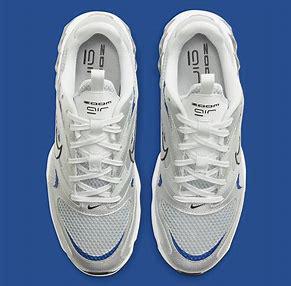
Brand: Nike
Model: Zoom Air Fire